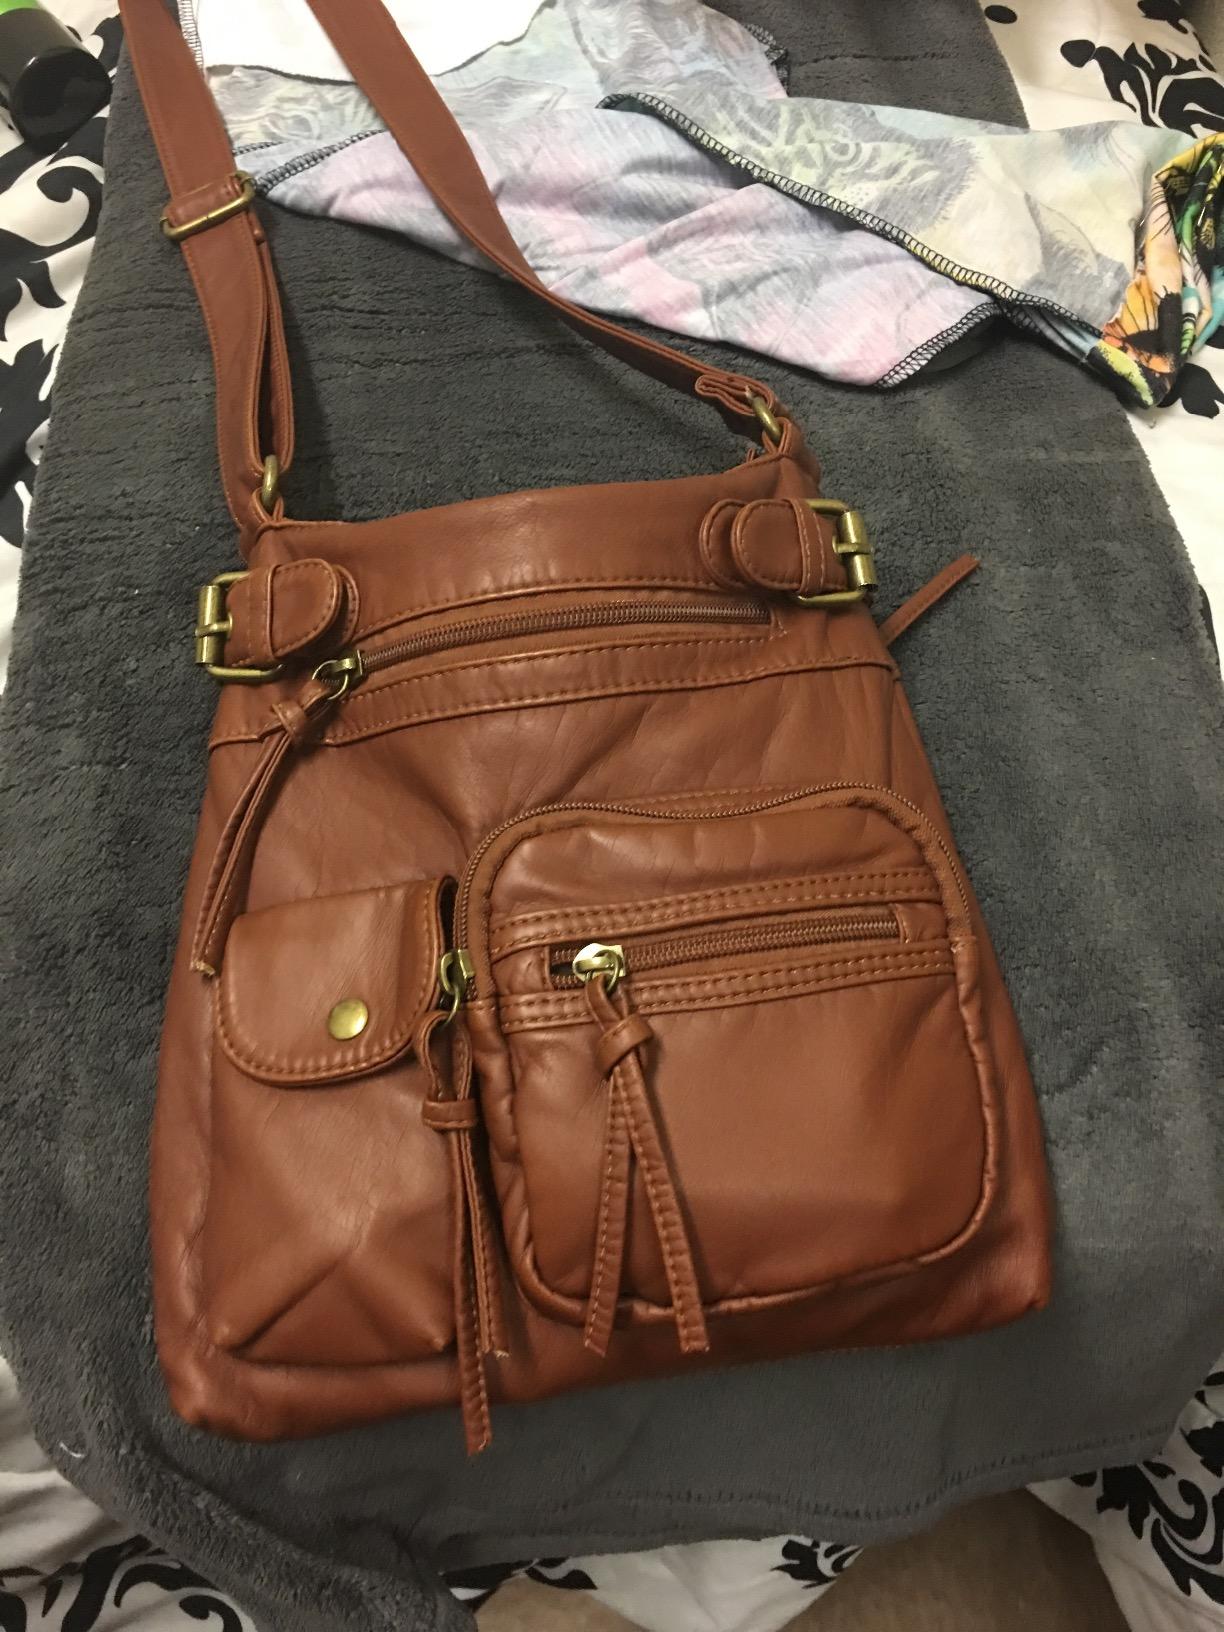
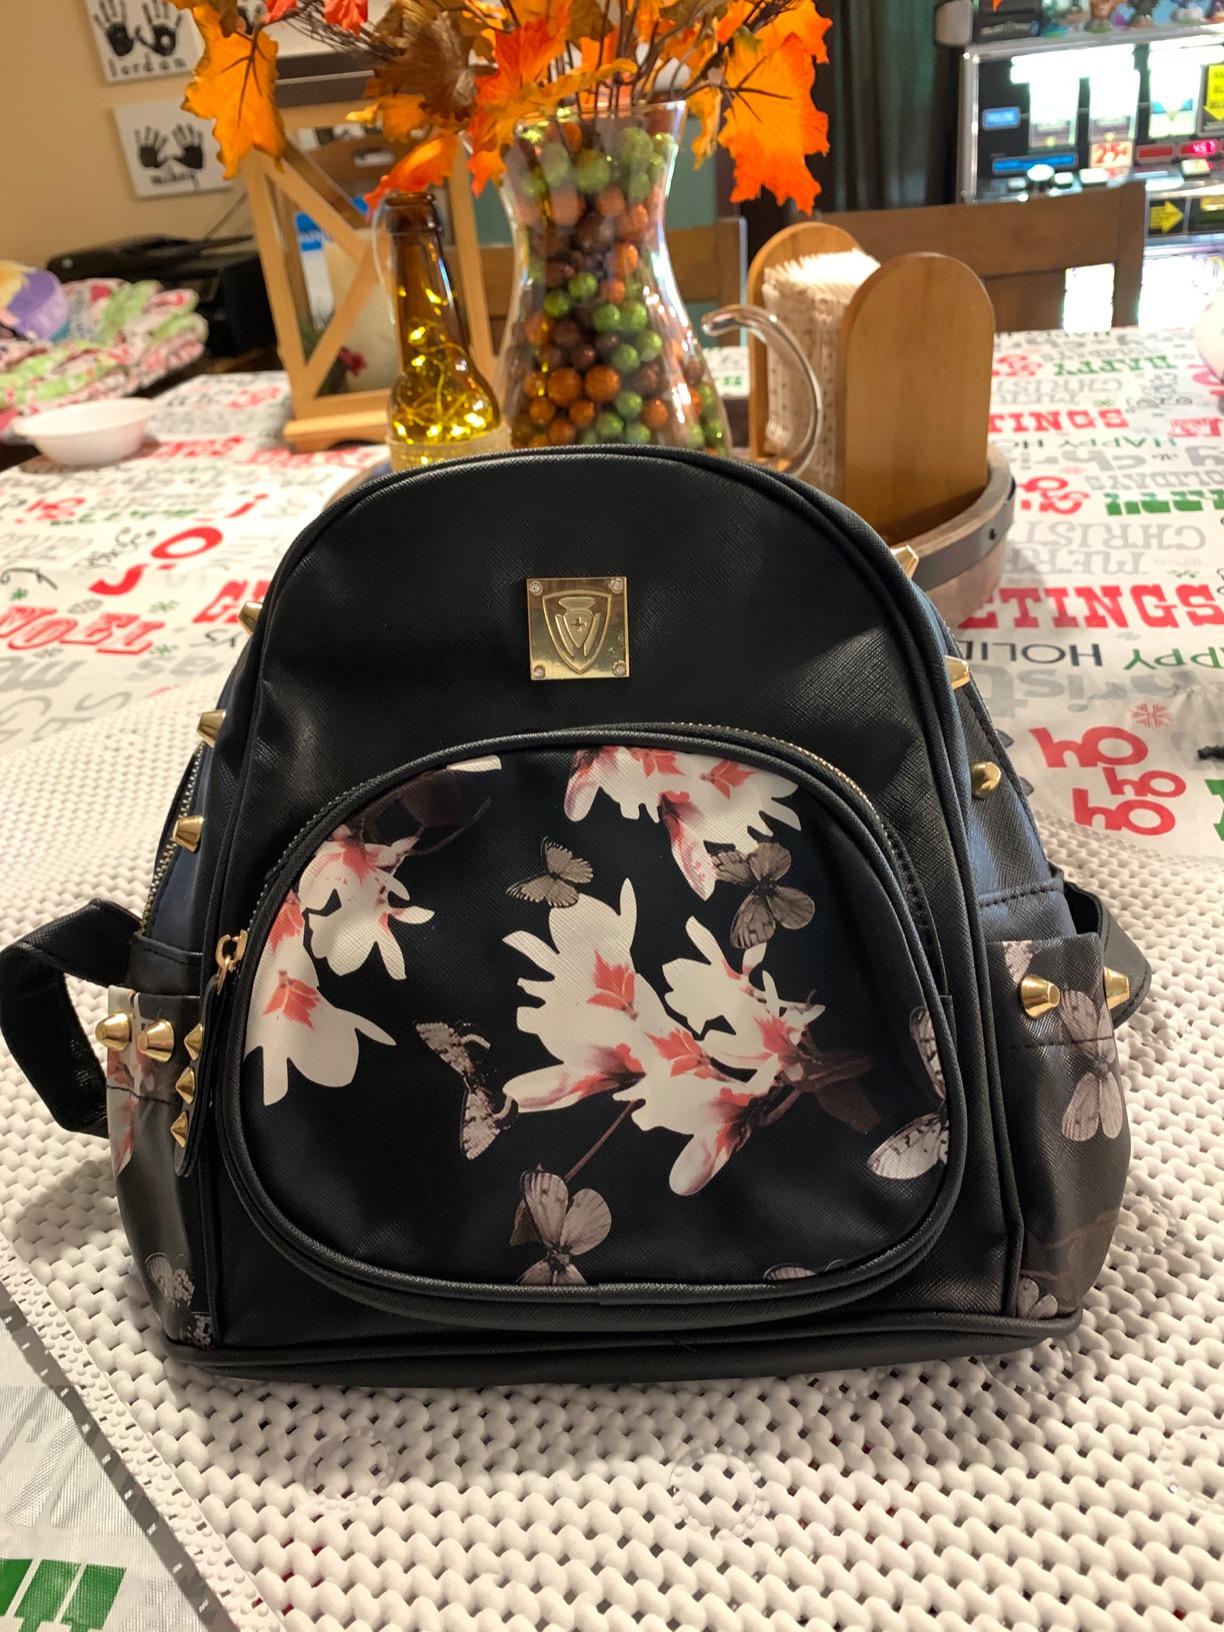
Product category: accessories_handbag
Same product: no